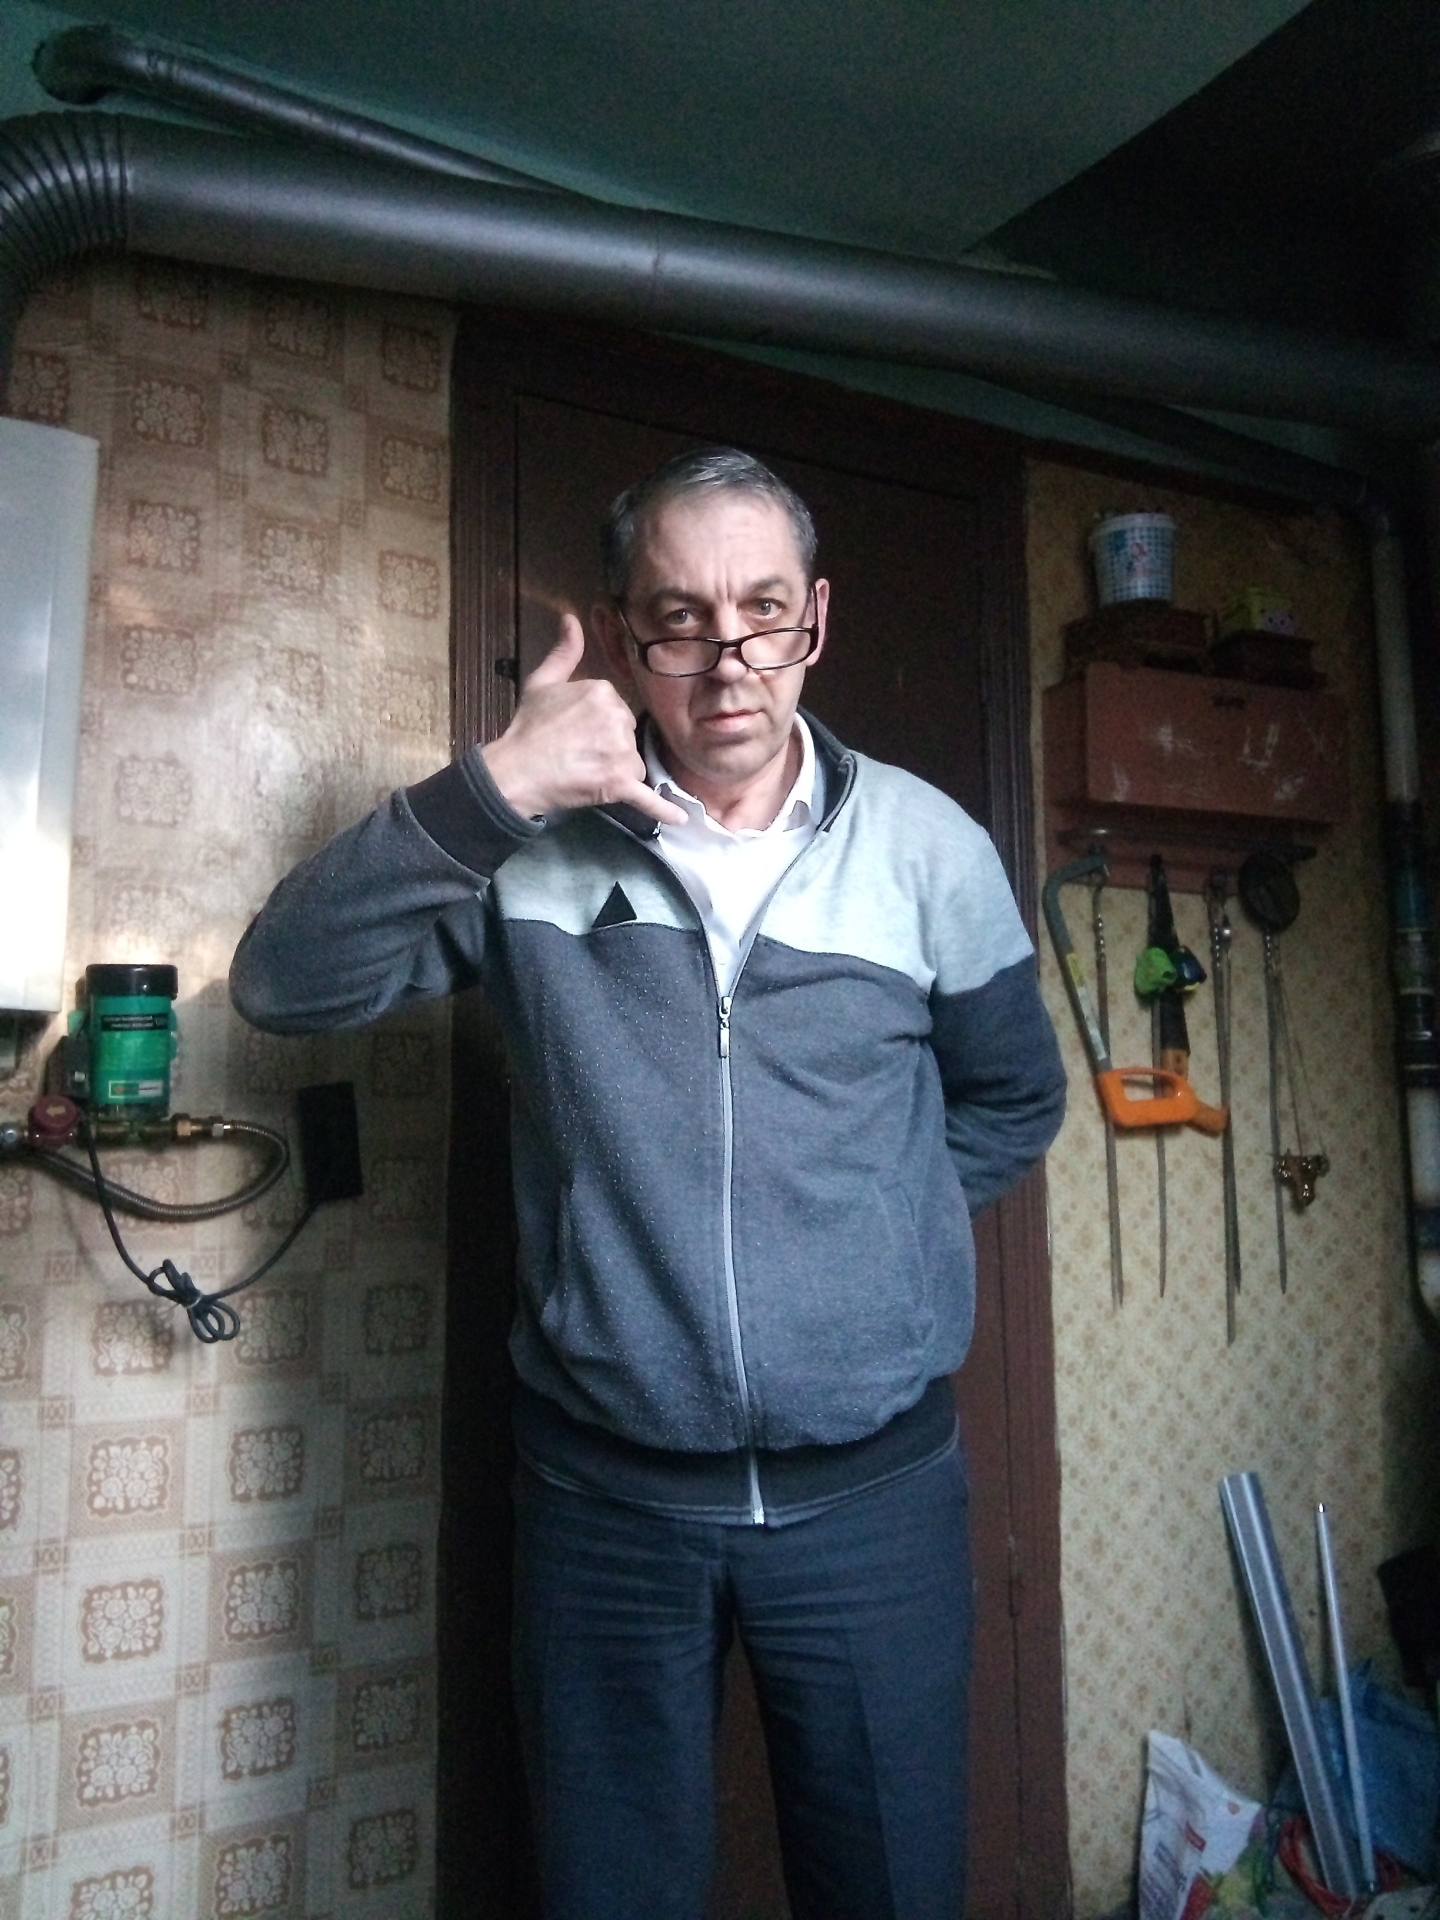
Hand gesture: call